Bloomington, Illinois

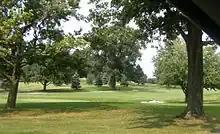
The golf course at the Bloomington Country Club

The Bloomington Parks & Recreation Department is composed of four divisions: Parks, Recreation, Golf, and the Miller Park Zoo. The department maintains over of land including 44 park sites and three golf courses. These facilities often contain water spray parks, elaborate playgrounds, miniature golf, baseball/softball diamonds, soccer fields, cricket grounds, and lighted tennis courts. Outdoor public swimming pools are at O'Neil Park and Holiday Park.